Harold Bride

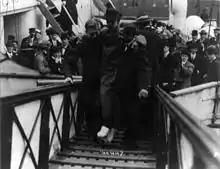
Bride being carried off the "Carpathia", his badly frozen feet wrapped in thick bandages.

The wireless power was almost out when Captain Smith arrived and told the men that they had done their duty and that they were relieved. Phillips continued working while Bride gathered some money and personal belongings. Bride later remembered being moved by the way Phillips continued working. When his back was turned a crew member had sneaked in and was taking Phillips' life vest. Bride, outraged at the man's behaviour, attacked the man and might have hit him with an object. The water was beginning to flood the wireless room as they both ran out of the wireless room, leaving the motionless crewman where he fell. Bride thought the man was "a stoker, or someone from below decks". Bride wrote later: "I did my duty. I hope I finished [the man]. I don't know. We left him on the cabin floor of the radio room, and he was not moving." The men then split up, Bride heading forward and Phillips heading aft. This was the last time Bride saw Phillips.